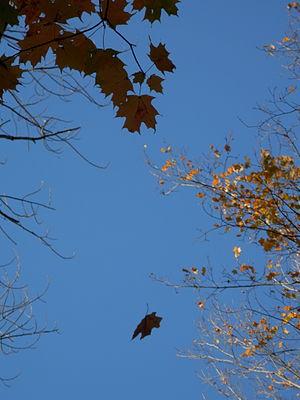
L'événement est un concept philosophique, présent dès la philosophie classique, mais qui acquiert une grande importance au XXème siècle, sous l'impulsion de la phénoménologie et du pragmatisme. Selon Bernard Sève, c'est une notion « attirante mais fuyante », et qui mobilise des champs philosophiques très variés : philosophie morale, politique, juridique, esthétique, etc.